Kinect Sports

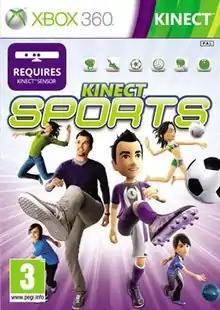
European boxart for the Xbox 360

Kinect Sports is a sports video game developed by Rare and published by Microsoft Game Studios for the Xbox 360. The game utilizes the Kinect motion-sensing peripheral and was released in North America on 4 November 2010 as a launch title for Kinect, then, a few days later, in Europe and Australia.